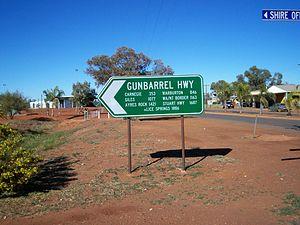
Gunbarrel Highway désigne, en Australie, une piste parcourant sur plus de 1 400 km, trois territoires : Nord, Australie occidentale et méridionale. Elle joint approximativement, dans le sens est-ouest, les localités de Yulara à Wiluna.